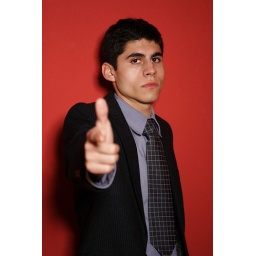
Hansome Young man in suit over red wall